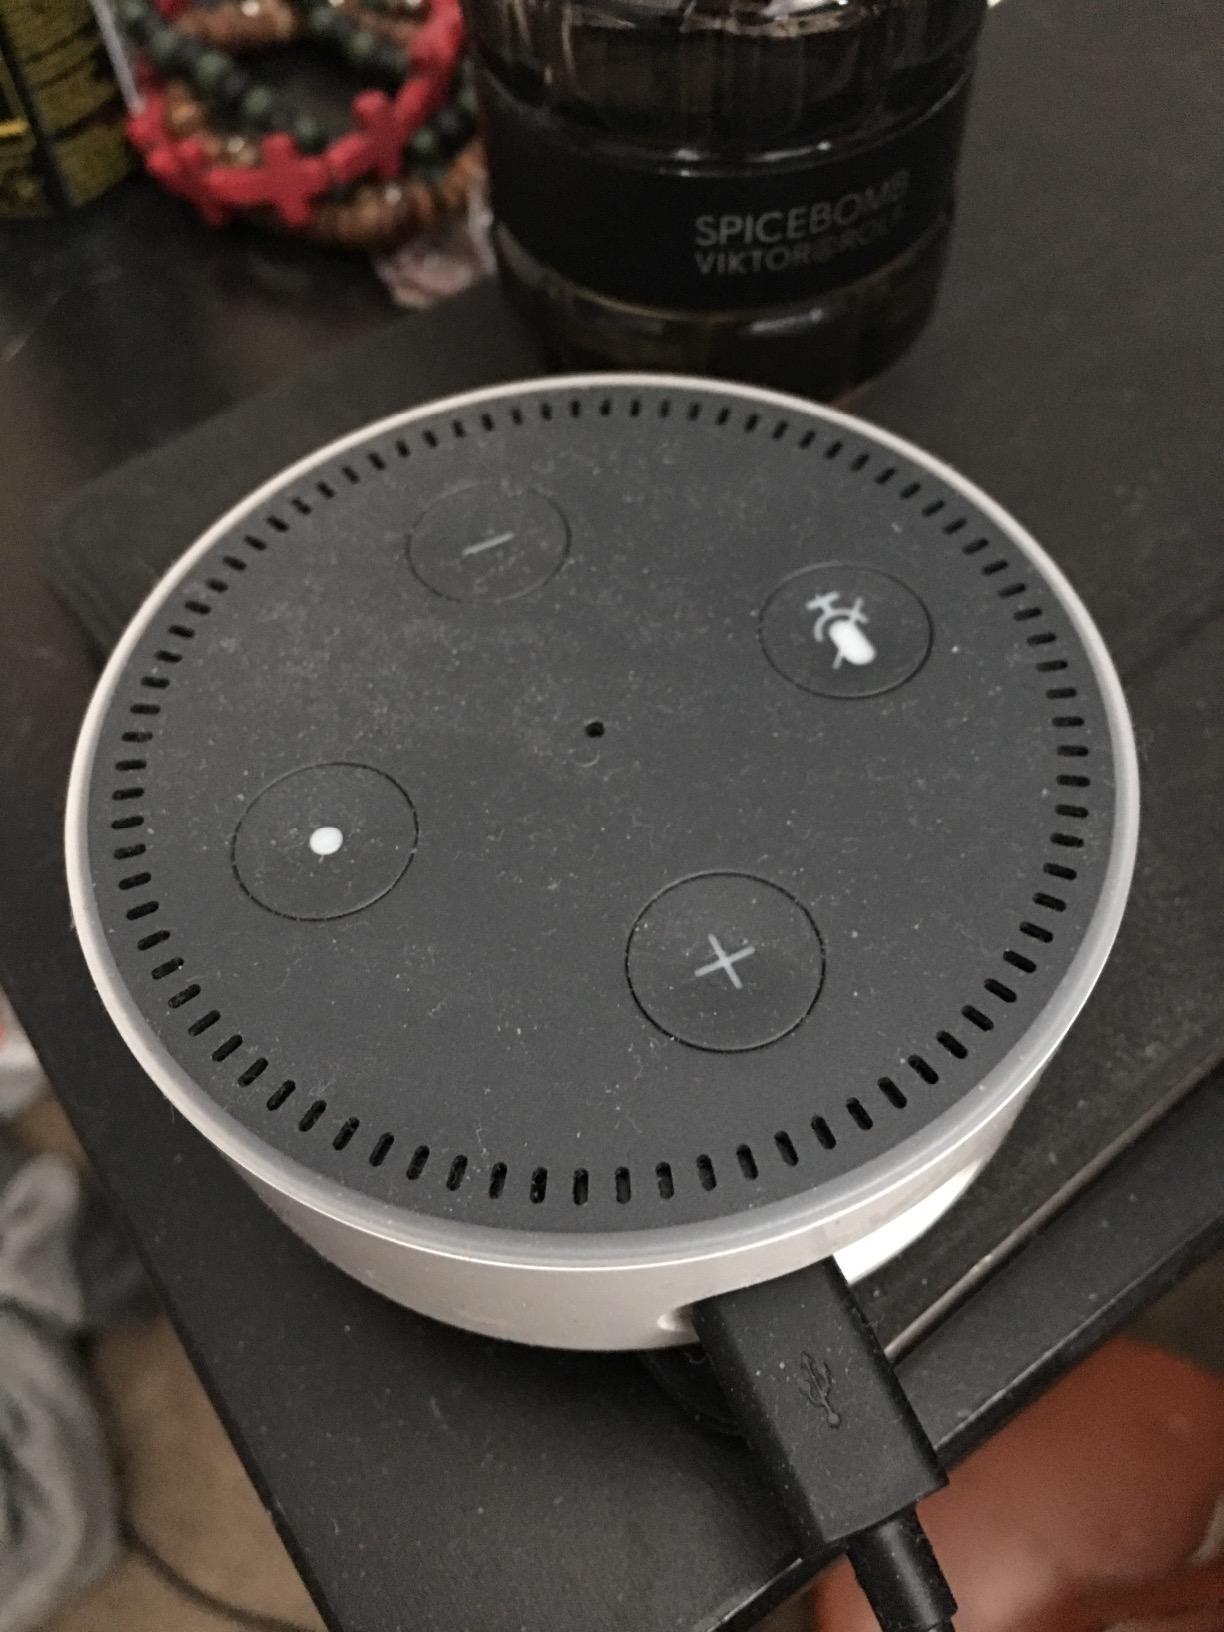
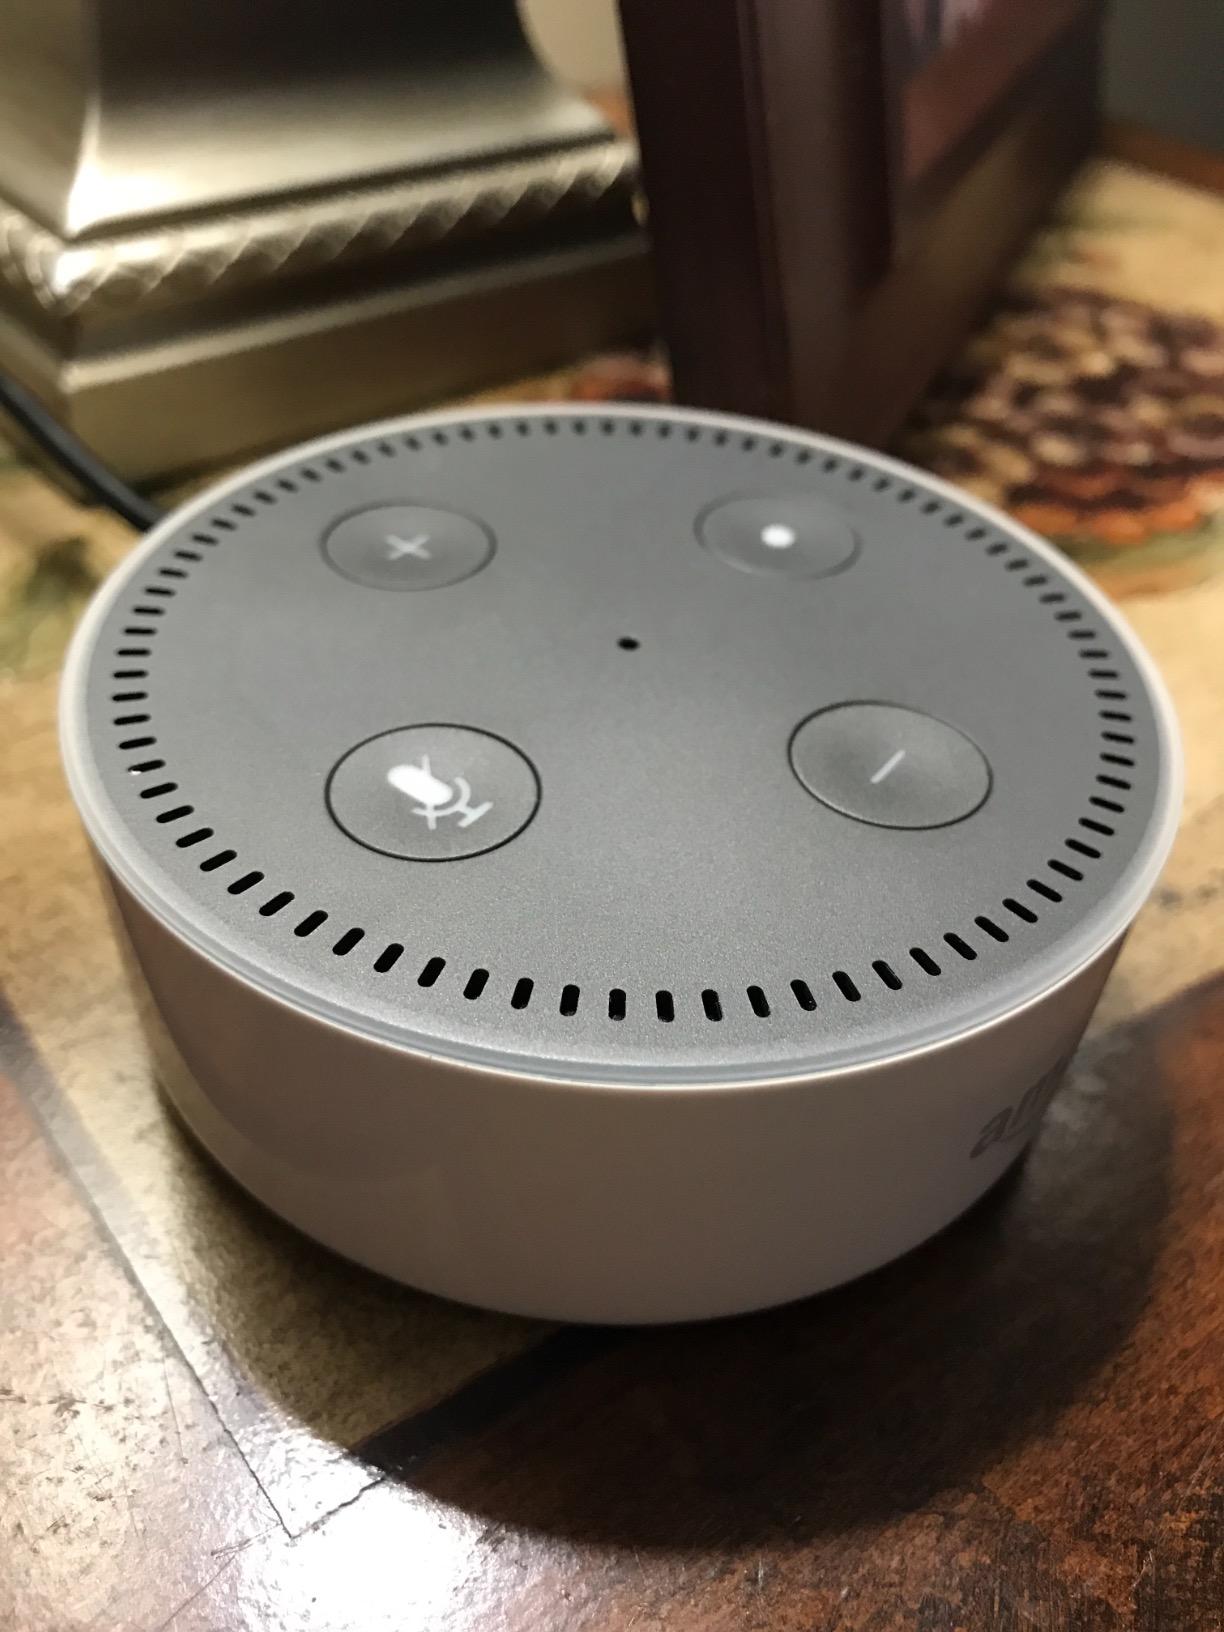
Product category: speaker
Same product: yes